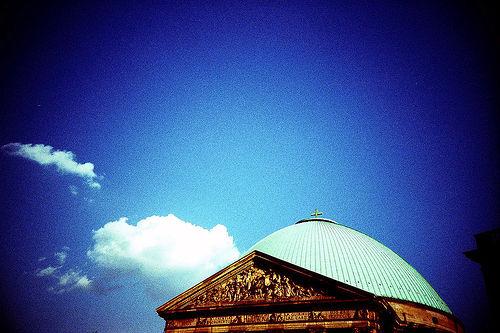
Weather: sun or clear